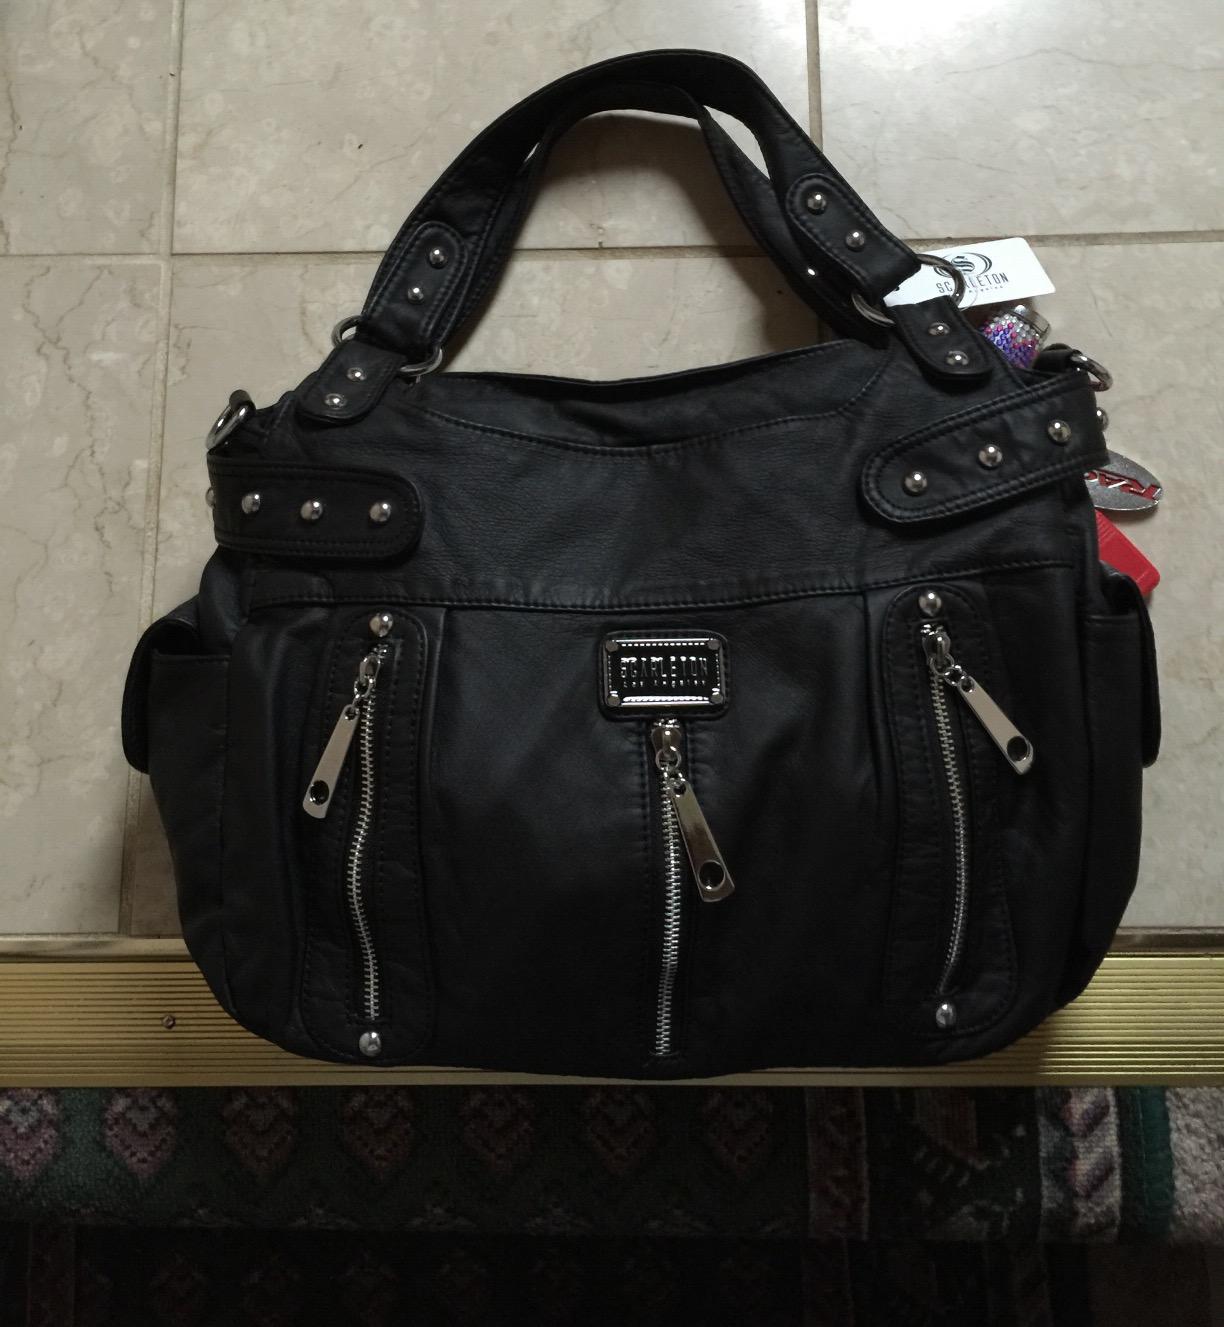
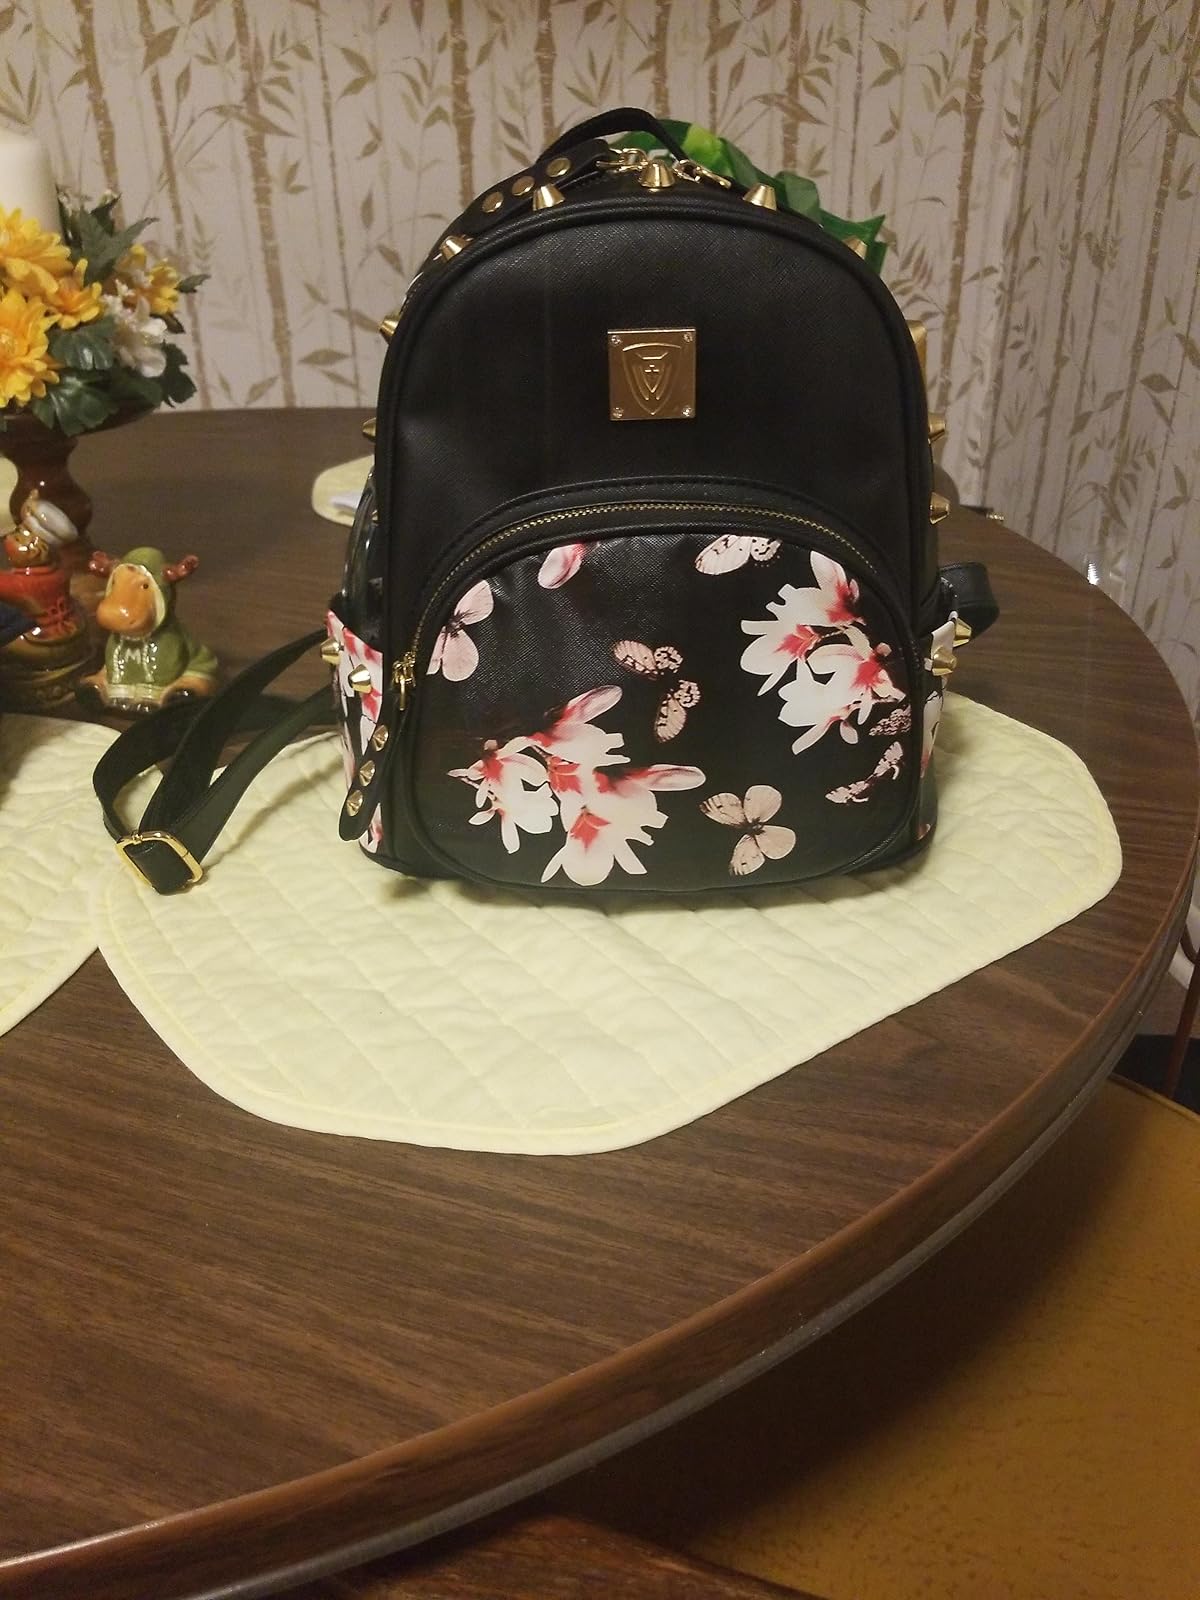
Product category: accessories_handbag
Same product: no